Littlemore Priory scandals

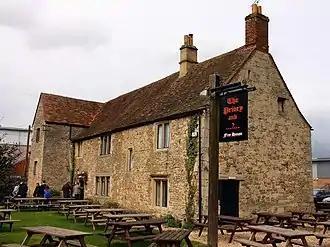
The sole remaining monastic building of Littlemore Priory, seen in 2009 when operating as the public house "The Priory and...?"; archaeologist William Pantin suggests this was part of the eastern range of the priory's cloister.

The Littlemore Priory scandals took place between 1517 and 1518. They involved accusations of sexual immorality and sometimes brutal violence among the Benedictine nuns and their prioress at St Nicholas' Priory in Littlemore (thus "Littlemore Priory"), in Oxfordshire, England. The priory was very small and poor, and had a history of troubled relations with its bishops, dating back to the mid-1400s. The scandal that came to light in 1517, however, became enough of a "cause célèbre" to contribute to the priory's eventual suppression in 1525. Katherine Wells, the prioress of Littlemore at that time, ran the priory with strict and often violent discipline. She was accused of regularly putting nuns in the stocks for extended periods, as well as physically assaulting them. She also had a baby by the priory's chaplain and had pawned the priory's jewels to pay for the child's upbringing. She entertained men in her parlour, even after the bishop had been made aware of the accusations, which involved heavy drinking. At least one other nun also had a child. On one occasion a number of the nuns broke out of the priory through a window and escaped into the surrounding villages for some weeks.